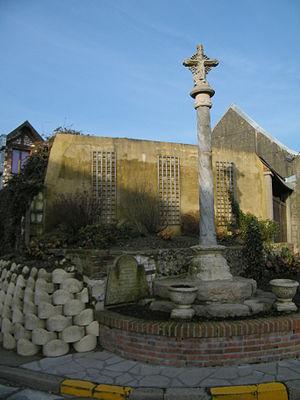
La croix du bailly.
Saint-Quentin-la-Motte-Croix-au-Bailly est une commune française située dans le département de la Somme, en région Hauts-de-France.